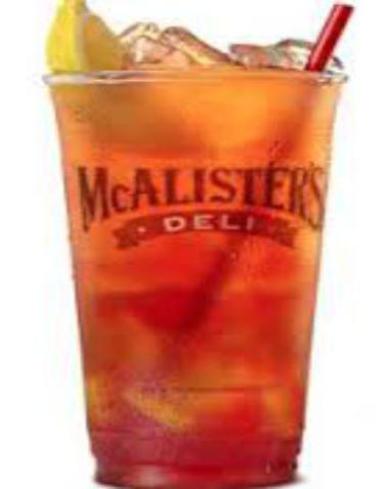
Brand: mcalister's deli
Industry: Food